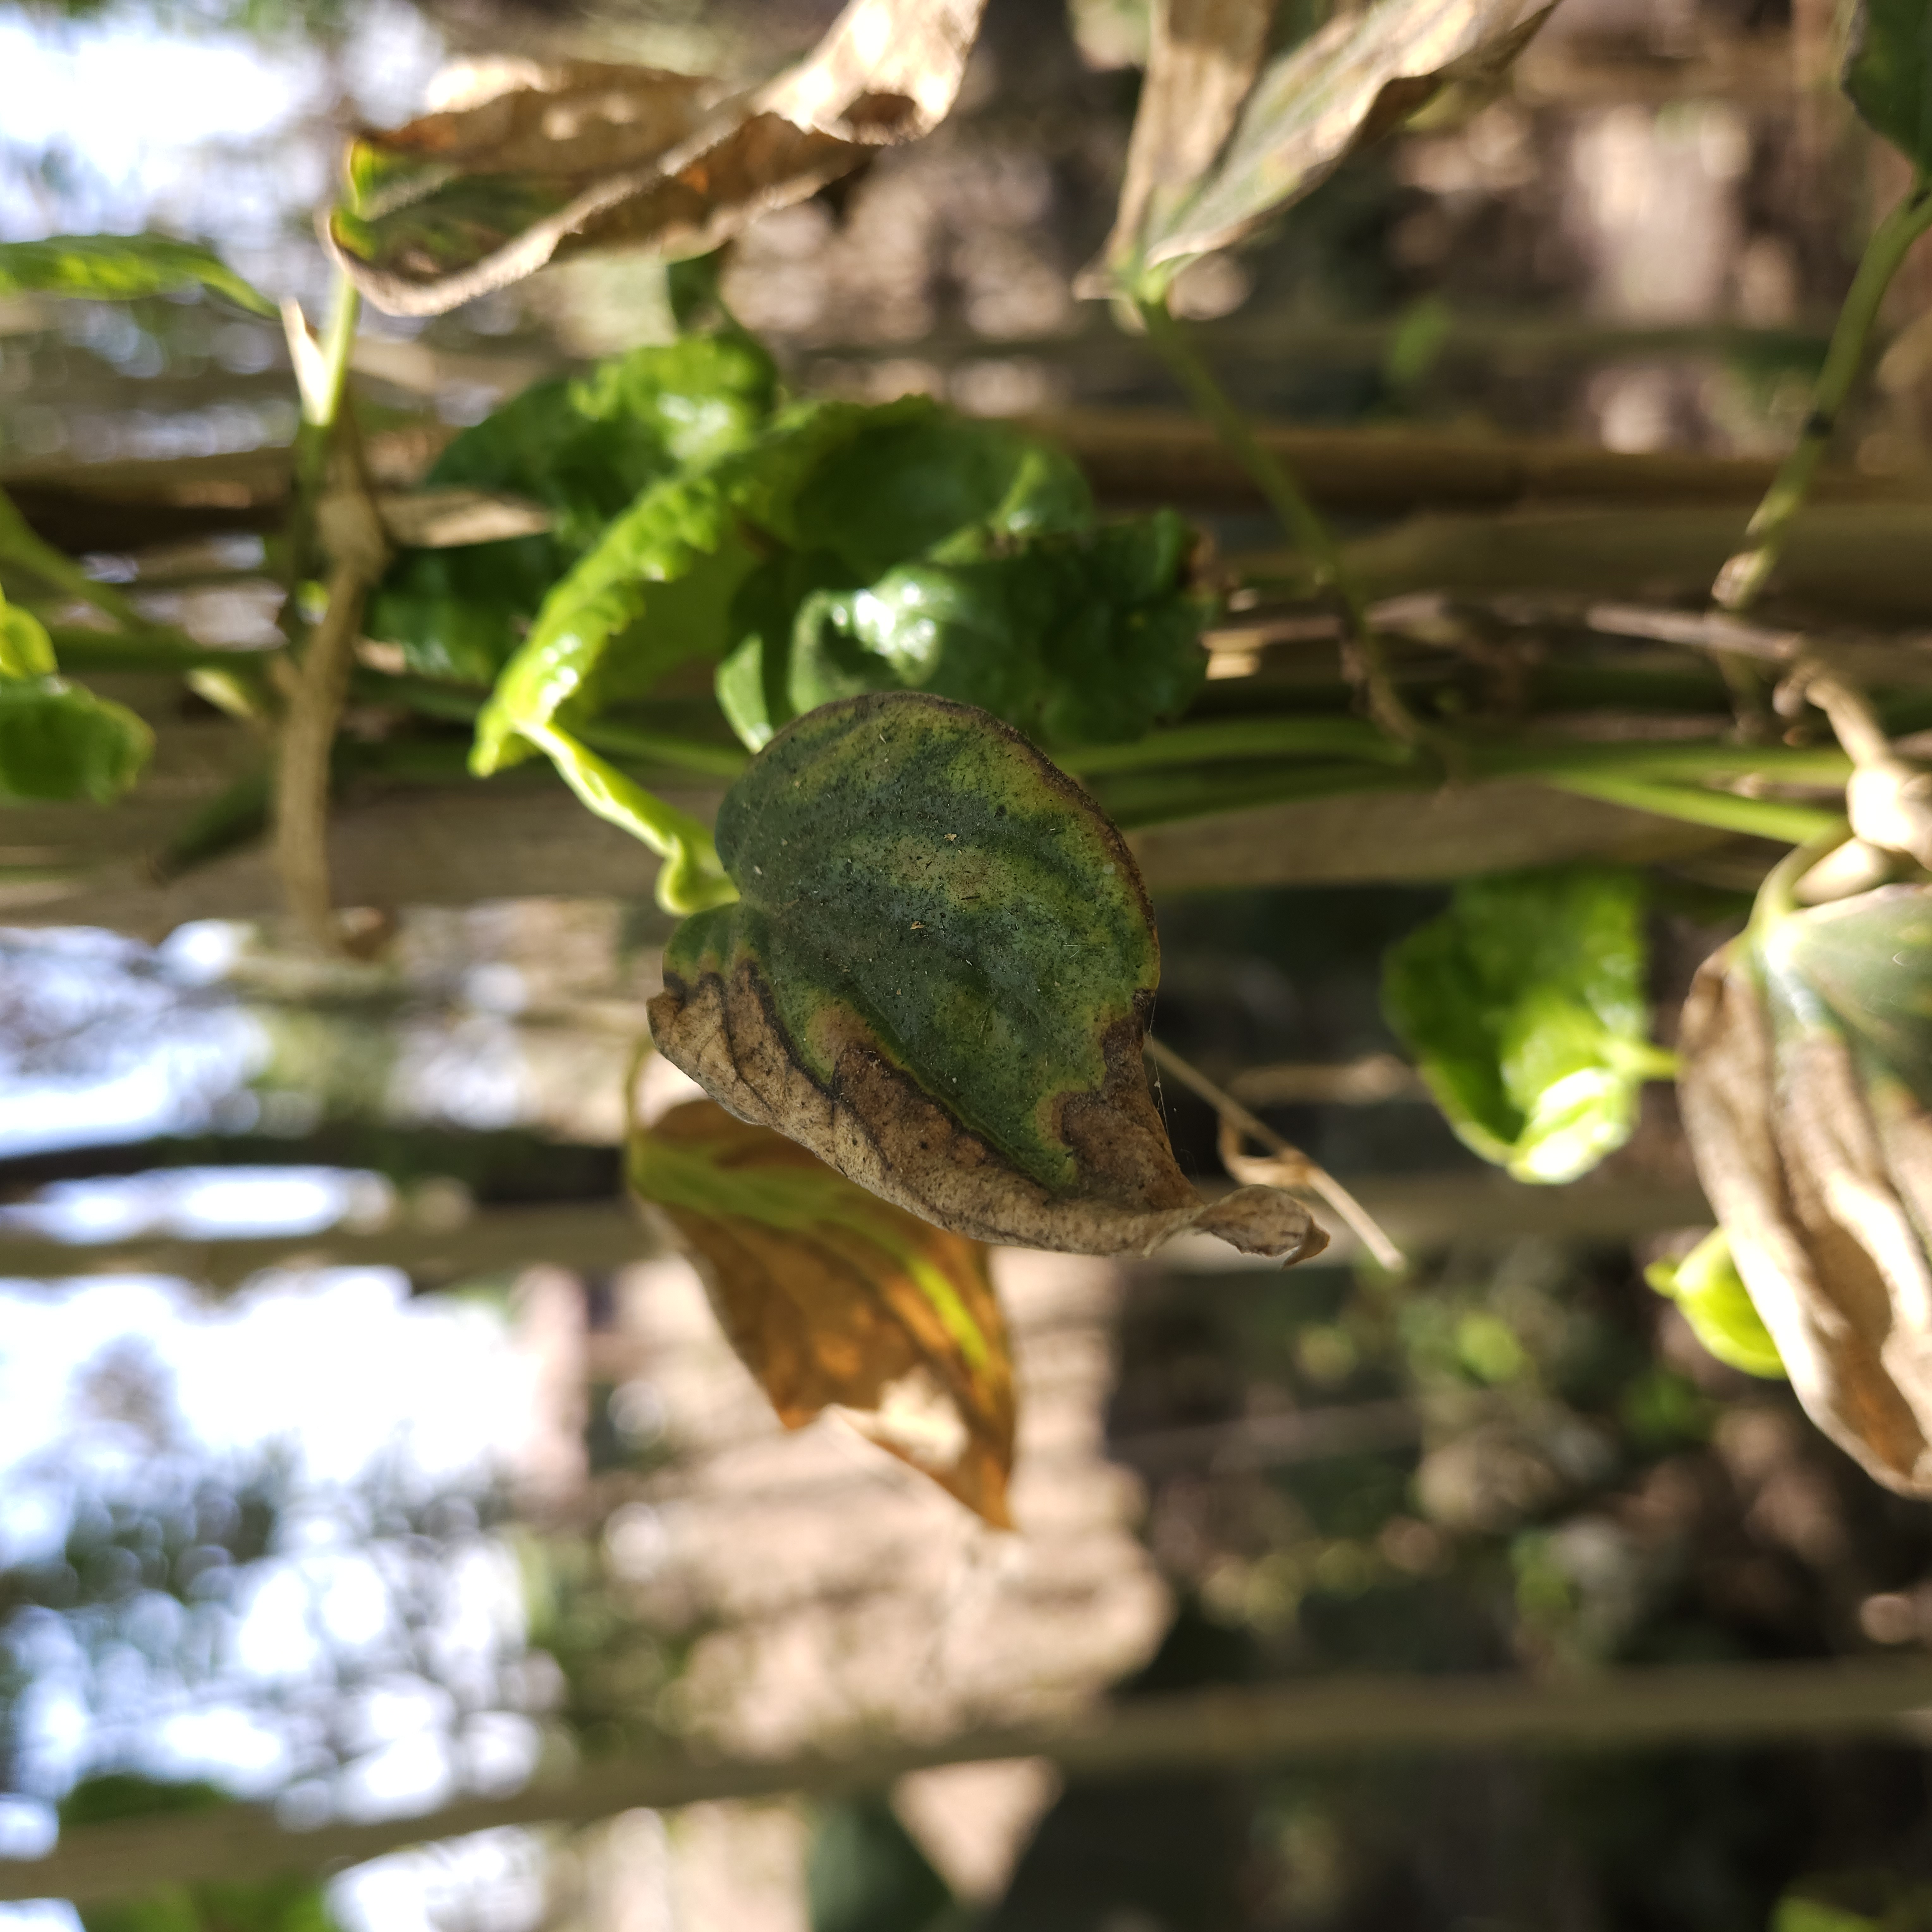
Label: Dried